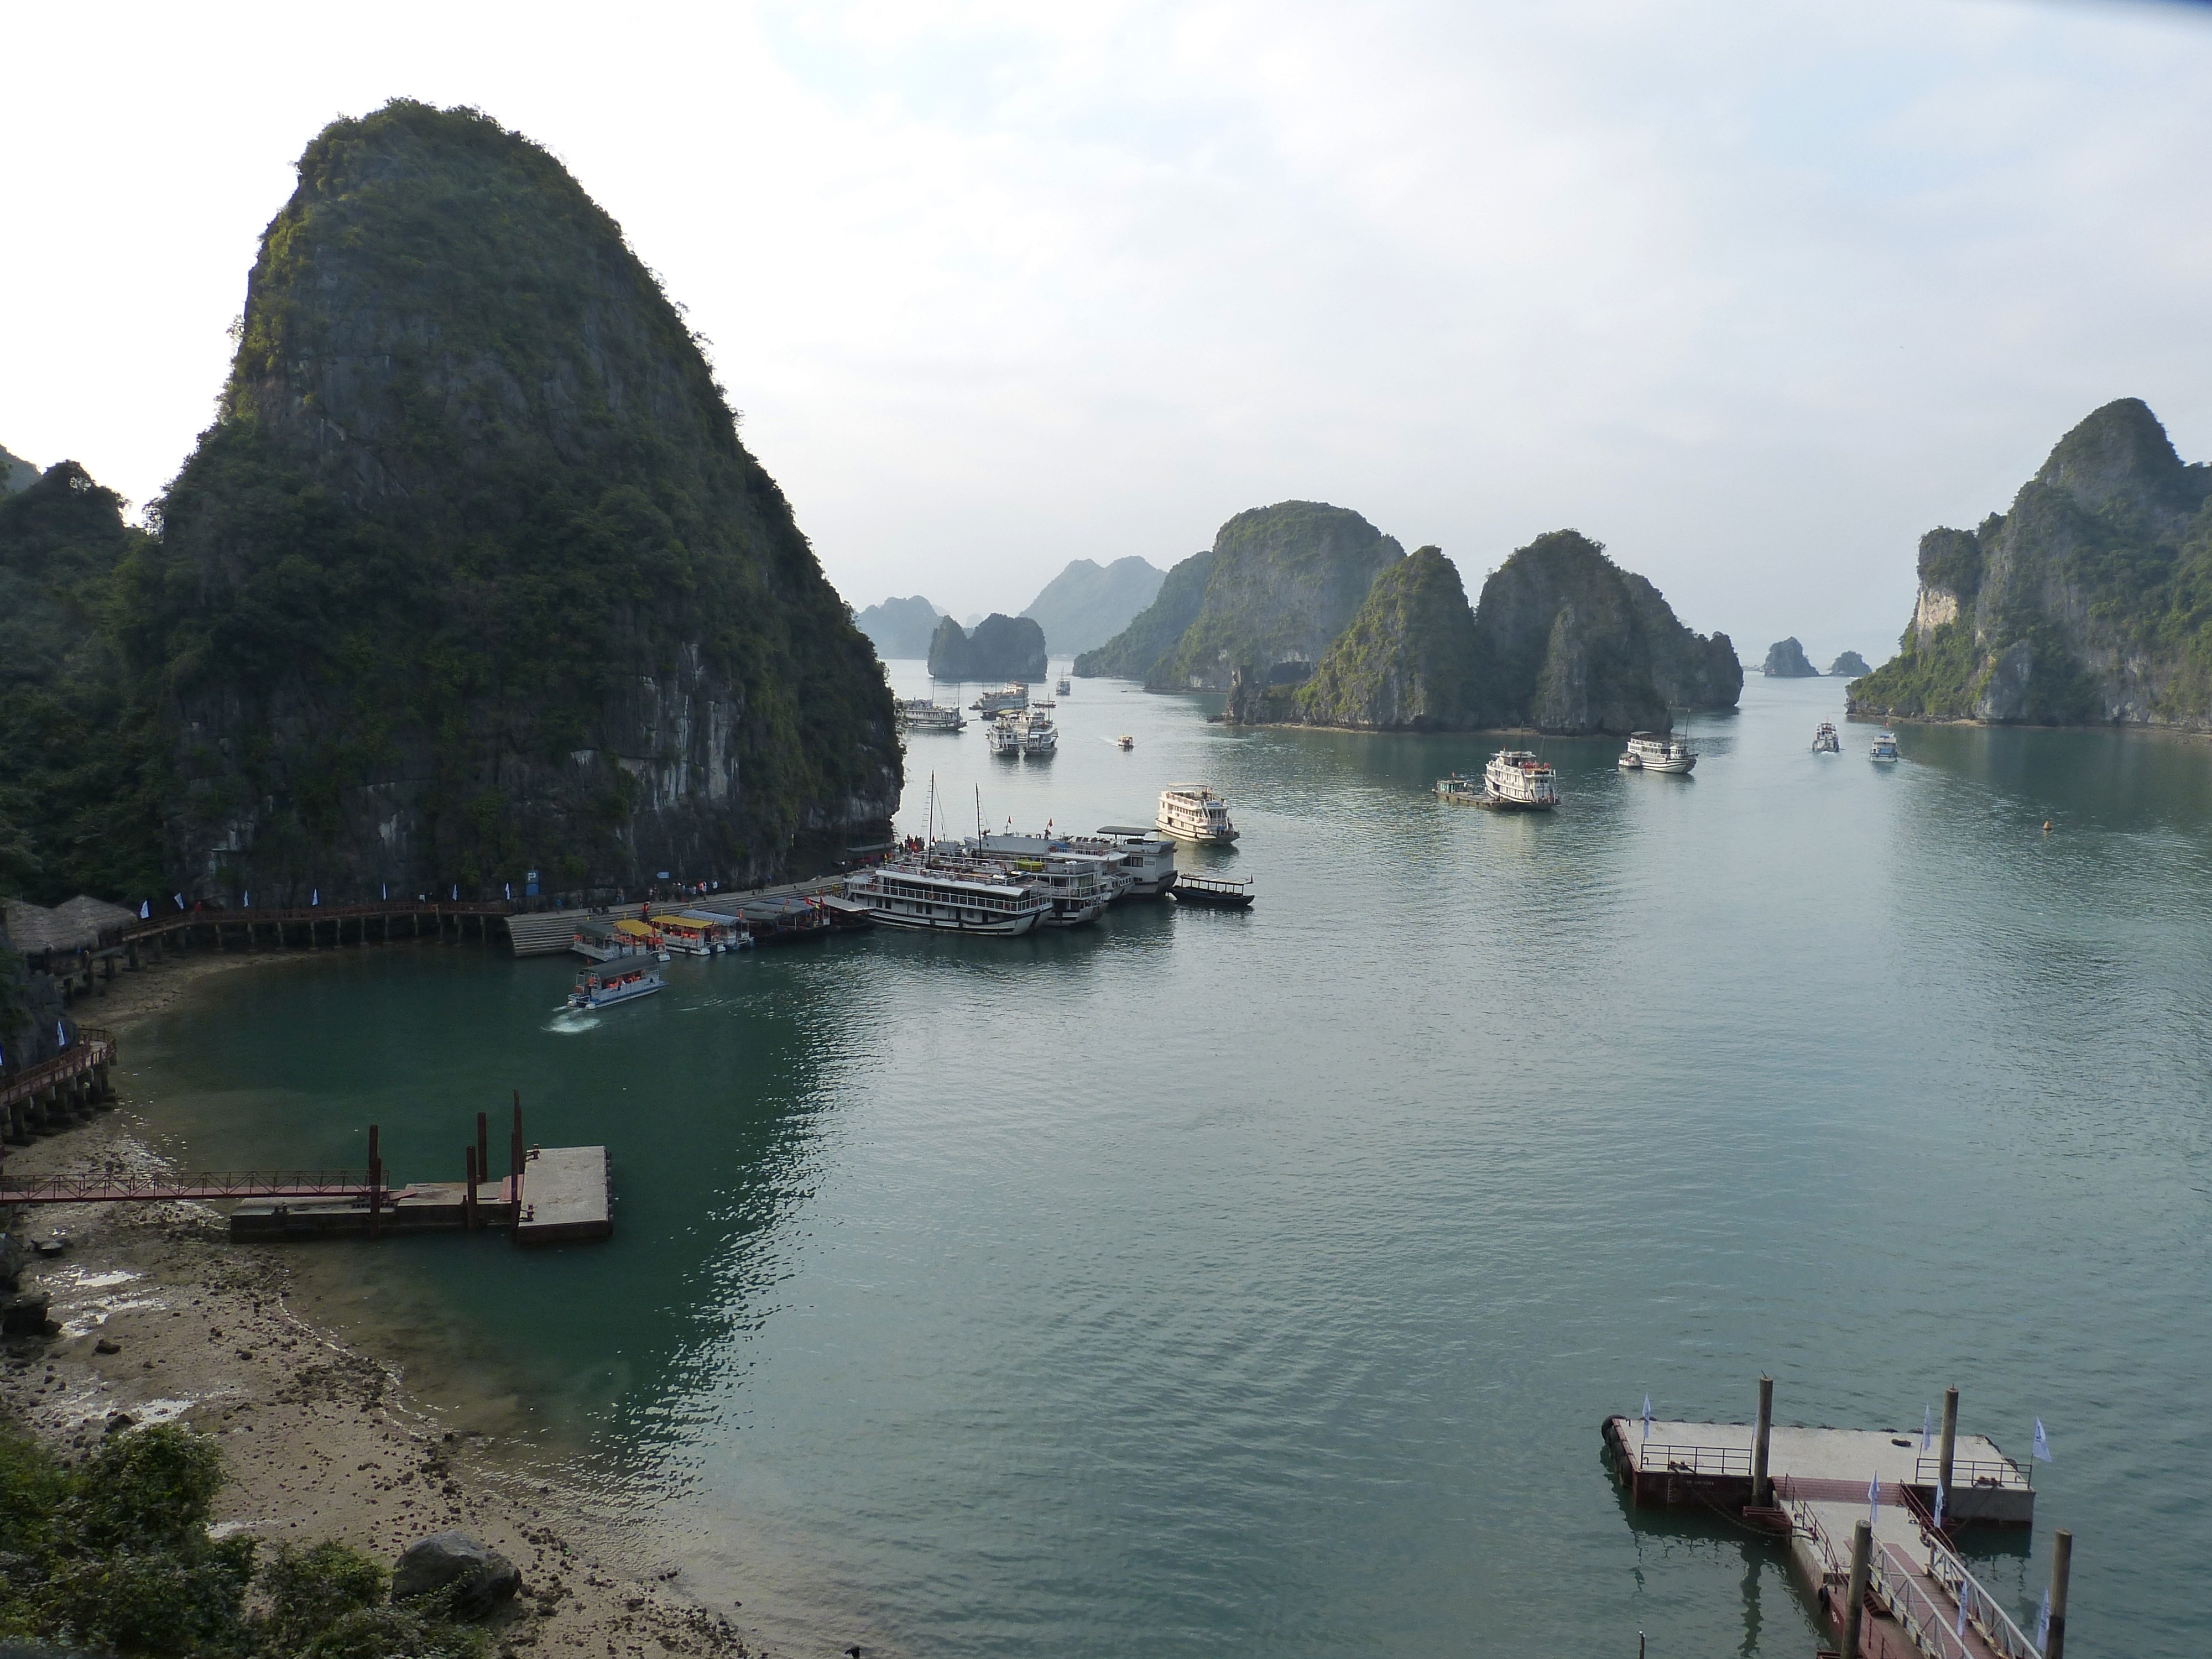
landscape, sea, coast, nature, rock, boat, river, ship, cliff, cove, vehicle, bay, fjord, tourism, terrain, waterway, body of water, mountains, sail, channel, unesco, vietnam, booked, cape, halong, landform, world natural heritage, halong bay